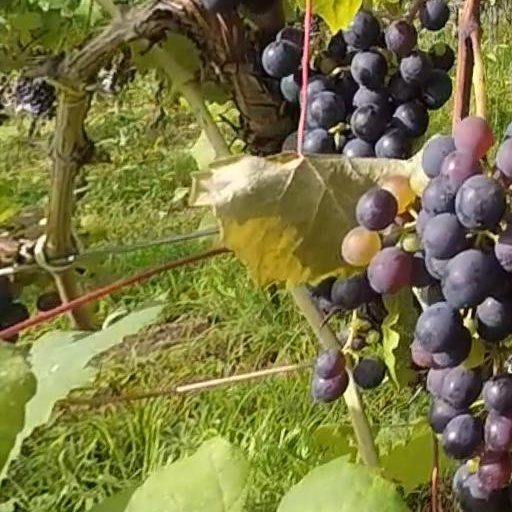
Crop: grape